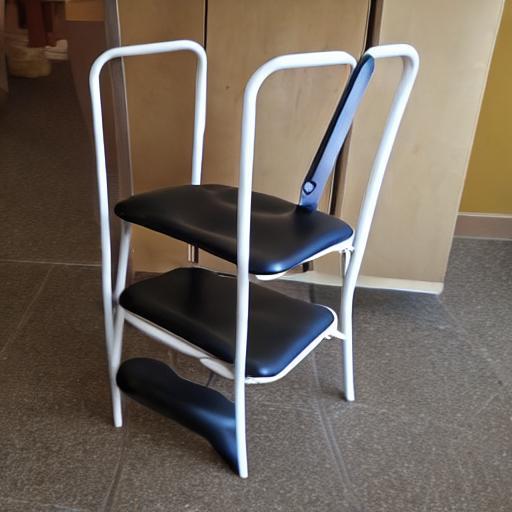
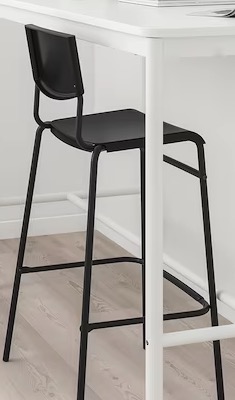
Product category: stool
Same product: no